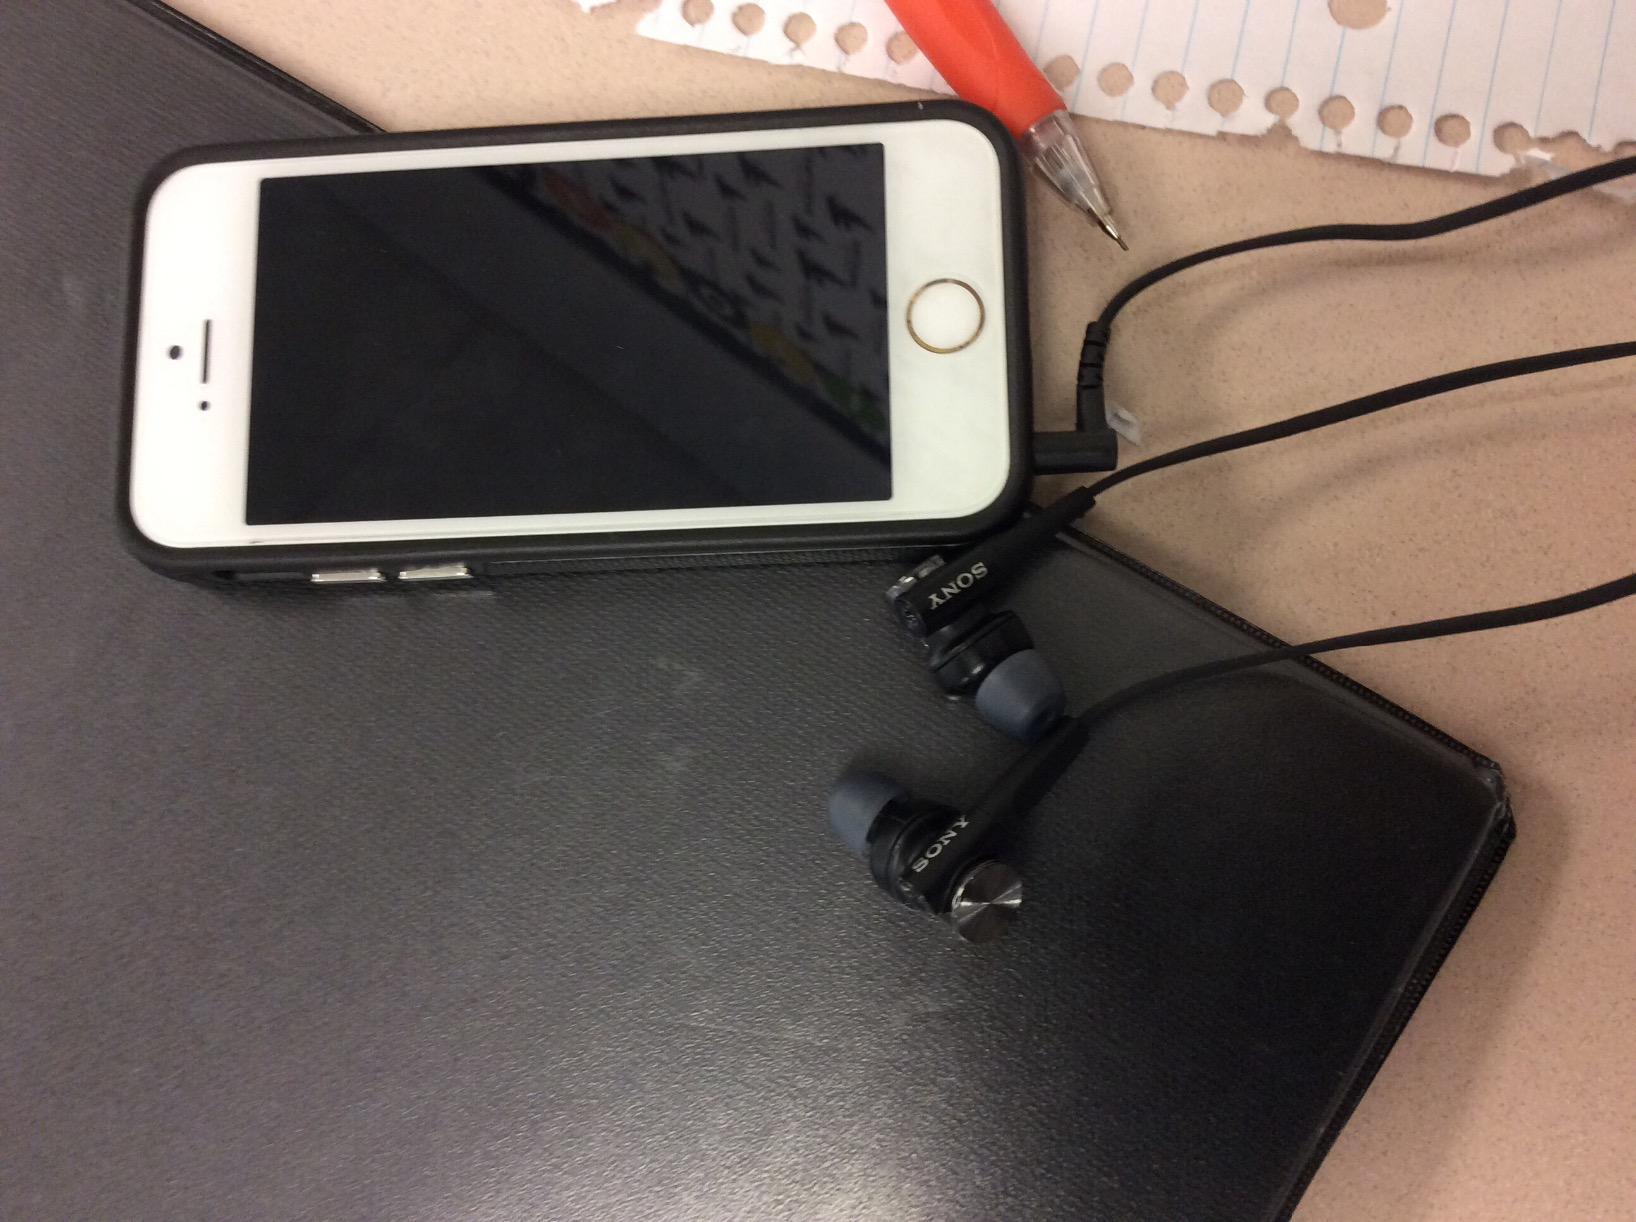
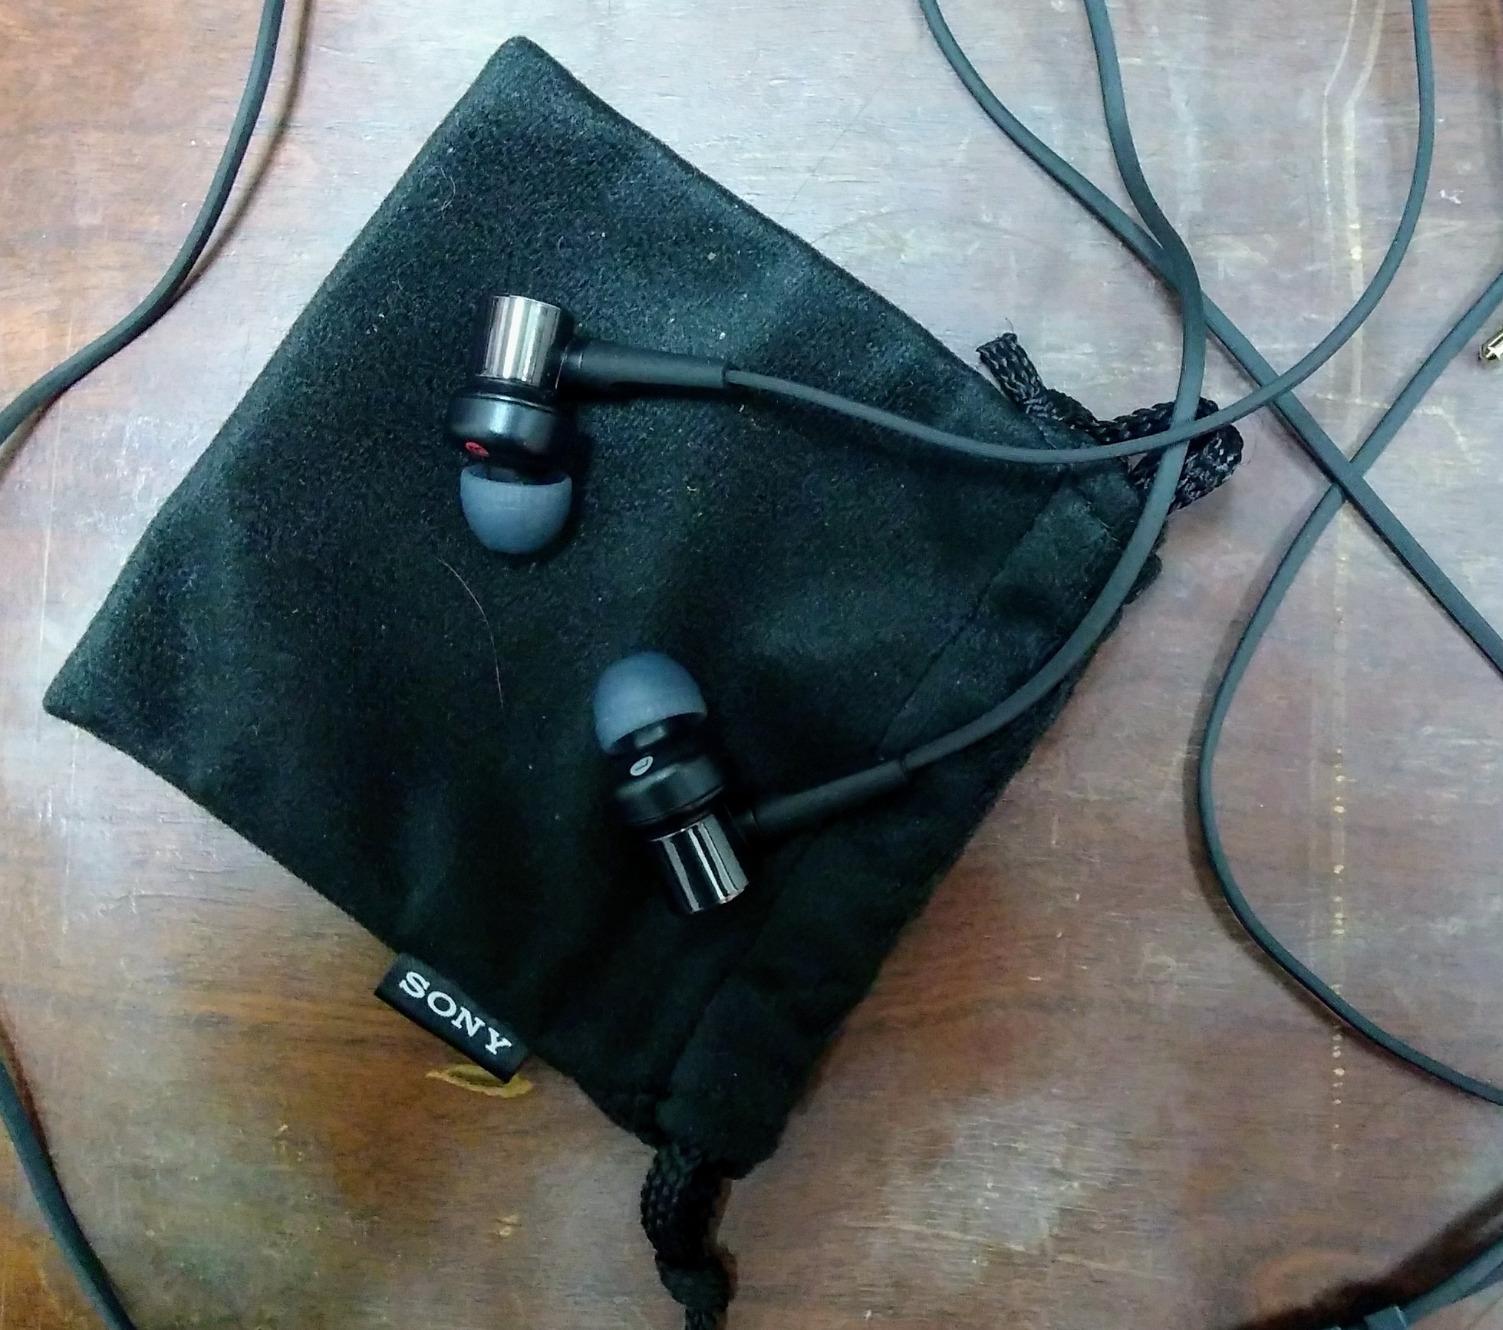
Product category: headphones
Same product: yes